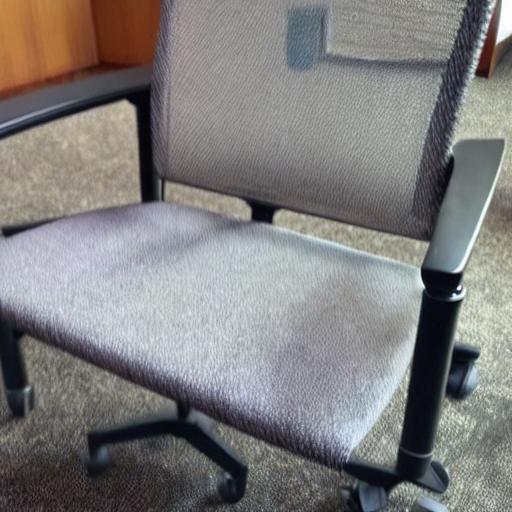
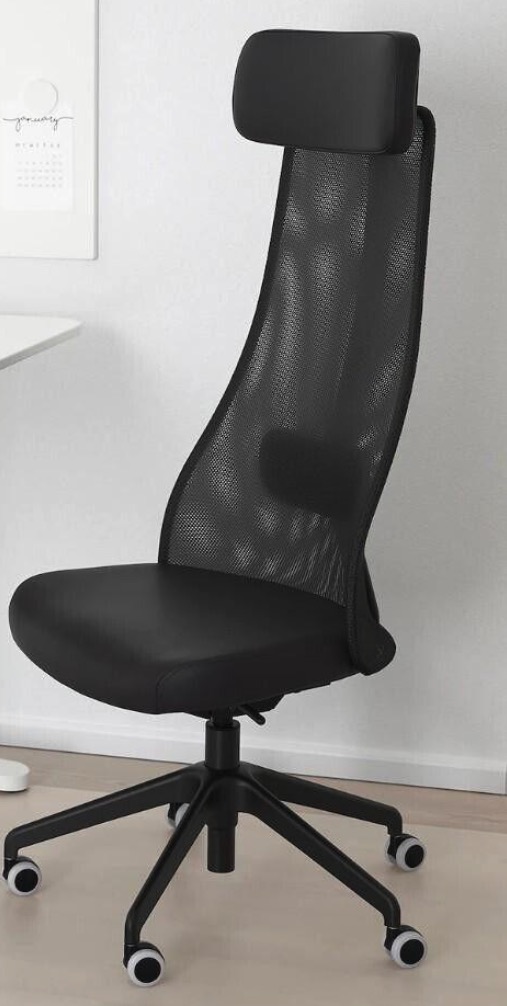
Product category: items_chair
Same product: no